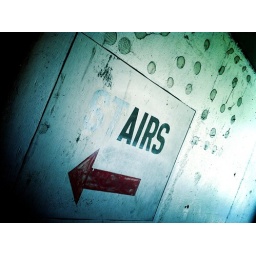
Faded sign in a car park, Freemantle.